Battle of Raichur

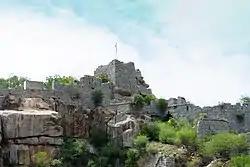
Raichur Fort

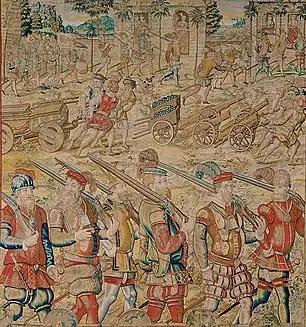
Portuguese Arcabuziers in India, 16th century. D João de Castro Tapestries.

The Battle of Raichur was fought between the Vijayanagara Empire and the Sultanate of Bijapur in 1520 in the town of Raichur, India. It resulted in a decisive victory for Vijayanagara forces, and the Bijapur ruler was defeated and pushed across the river Krishna.